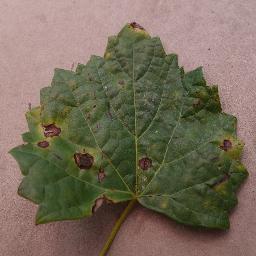
Label: Grape___Black_rot